Filipino nationalism

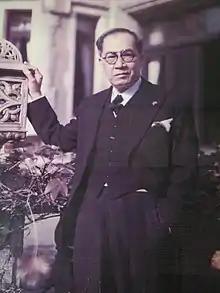
José Paciano Laurel was the only president of the Second Philippine Republic.

The law, officially the Philippine Autonomy Act but popularly known as the Jones Law, served as the new organic act (or constitution) for the Philippines. Its preamble stated that the eventual independence of the Philippines would be American policy, subject to the establishment of a stable government. The law maintained the Governor General of the Philippines, appointed by the President of the United States, but established a bicameral Philippine Legislature to replace the elected Philippine Assembly (lower house); it replaced the appointive Philippine Commission (upper house) with an elected senate.